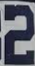
Number: 2